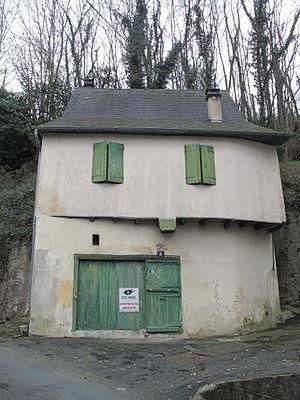
Maison dite de la fée, 8 rue du fort à Mauléon-Licharre, Pyrénées-Atlantiques. Euskara: Laminaren Etxea
Mauléon-Licharre est une commune française située dans le département des Pyrénées-Atlantiques, en région Nouvelle-Aquitaine.